Destruction of early Islamic heritage sites in Saudi Arabia

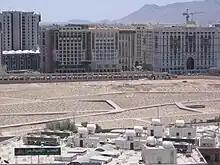
Jannatul Baqi graveyard in Medina, Saudi Arabia

The destruction of heritage sites associated with early Islam is an ongoing phenomenon that has occurred mainly in the Hejaz region of western Saudi Arabia, particularly around the two holiest cities of Islam, Mecca and Medina. The demolition has focused on mosques, burial sites, homes and historical locations associated with the Islamic prophet Muhammad, his companions, and many of the founding personalities of early Islamic history by the Saudi government. In Saudi Arabia, many of the demolitions have officially been part of the continued expansion of the Masjid al-Haram at Mecca and the Prophet's Mosque in Medina and their auxiliary service facilities in order to accommodate the ever-increasing number of Muslims performing the pilgrimage ("hajj").